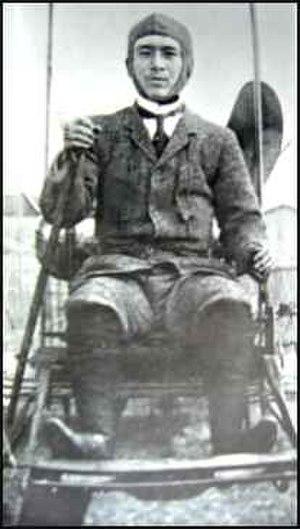
Le baron Yoshitoshi Tokugawa est un général de l'armée impériale japonaise qui fut l'un des pionniers de l'aviation militaire au Japon. Il est surnommé au Japon le « grand-père du vol ».